Scandinavian mile

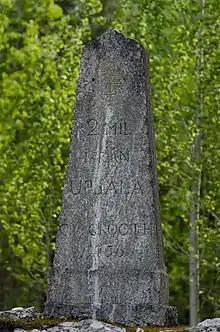
A milestone in Sweden.

A Scandinavian mile (Norwegian and) is a unit of length common in Norway and Sweden, to a lesser extent in Finland, but not Denmark. Today, it is standardised as 1 being , but it had different values in the past.